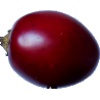
Label: tamarillo